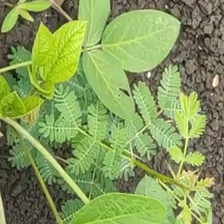
Weed species: Dwarf_cassia_(Chamaecrista pumila)